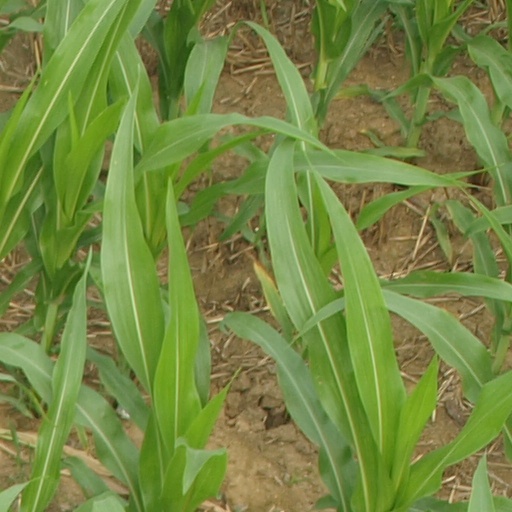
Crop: maize; corn